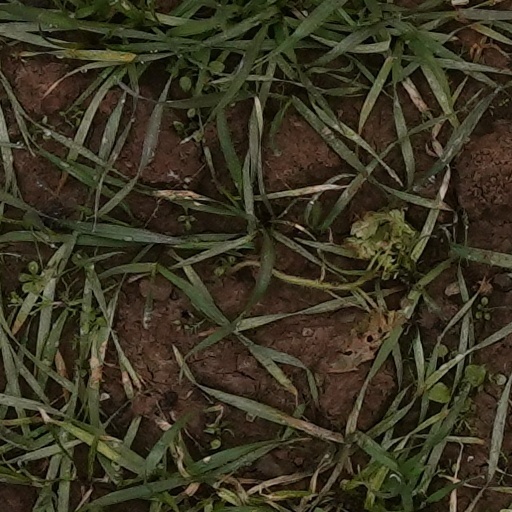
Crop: wheat